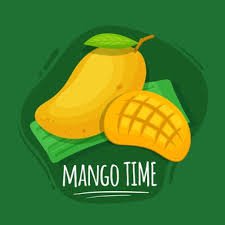
Label: Mango